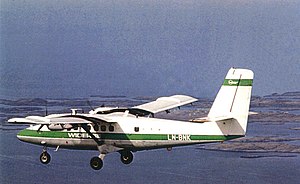
De Havilland Canada DHC-6 Twin Otter
En Twin Otter fra Widerøe i 1970
De Havilland Canada DHC-6 Twin Otter er et tomotors turbopropelfly som blev konstrueret og bygget af den canadiske flyproducent de Havilland Canada.